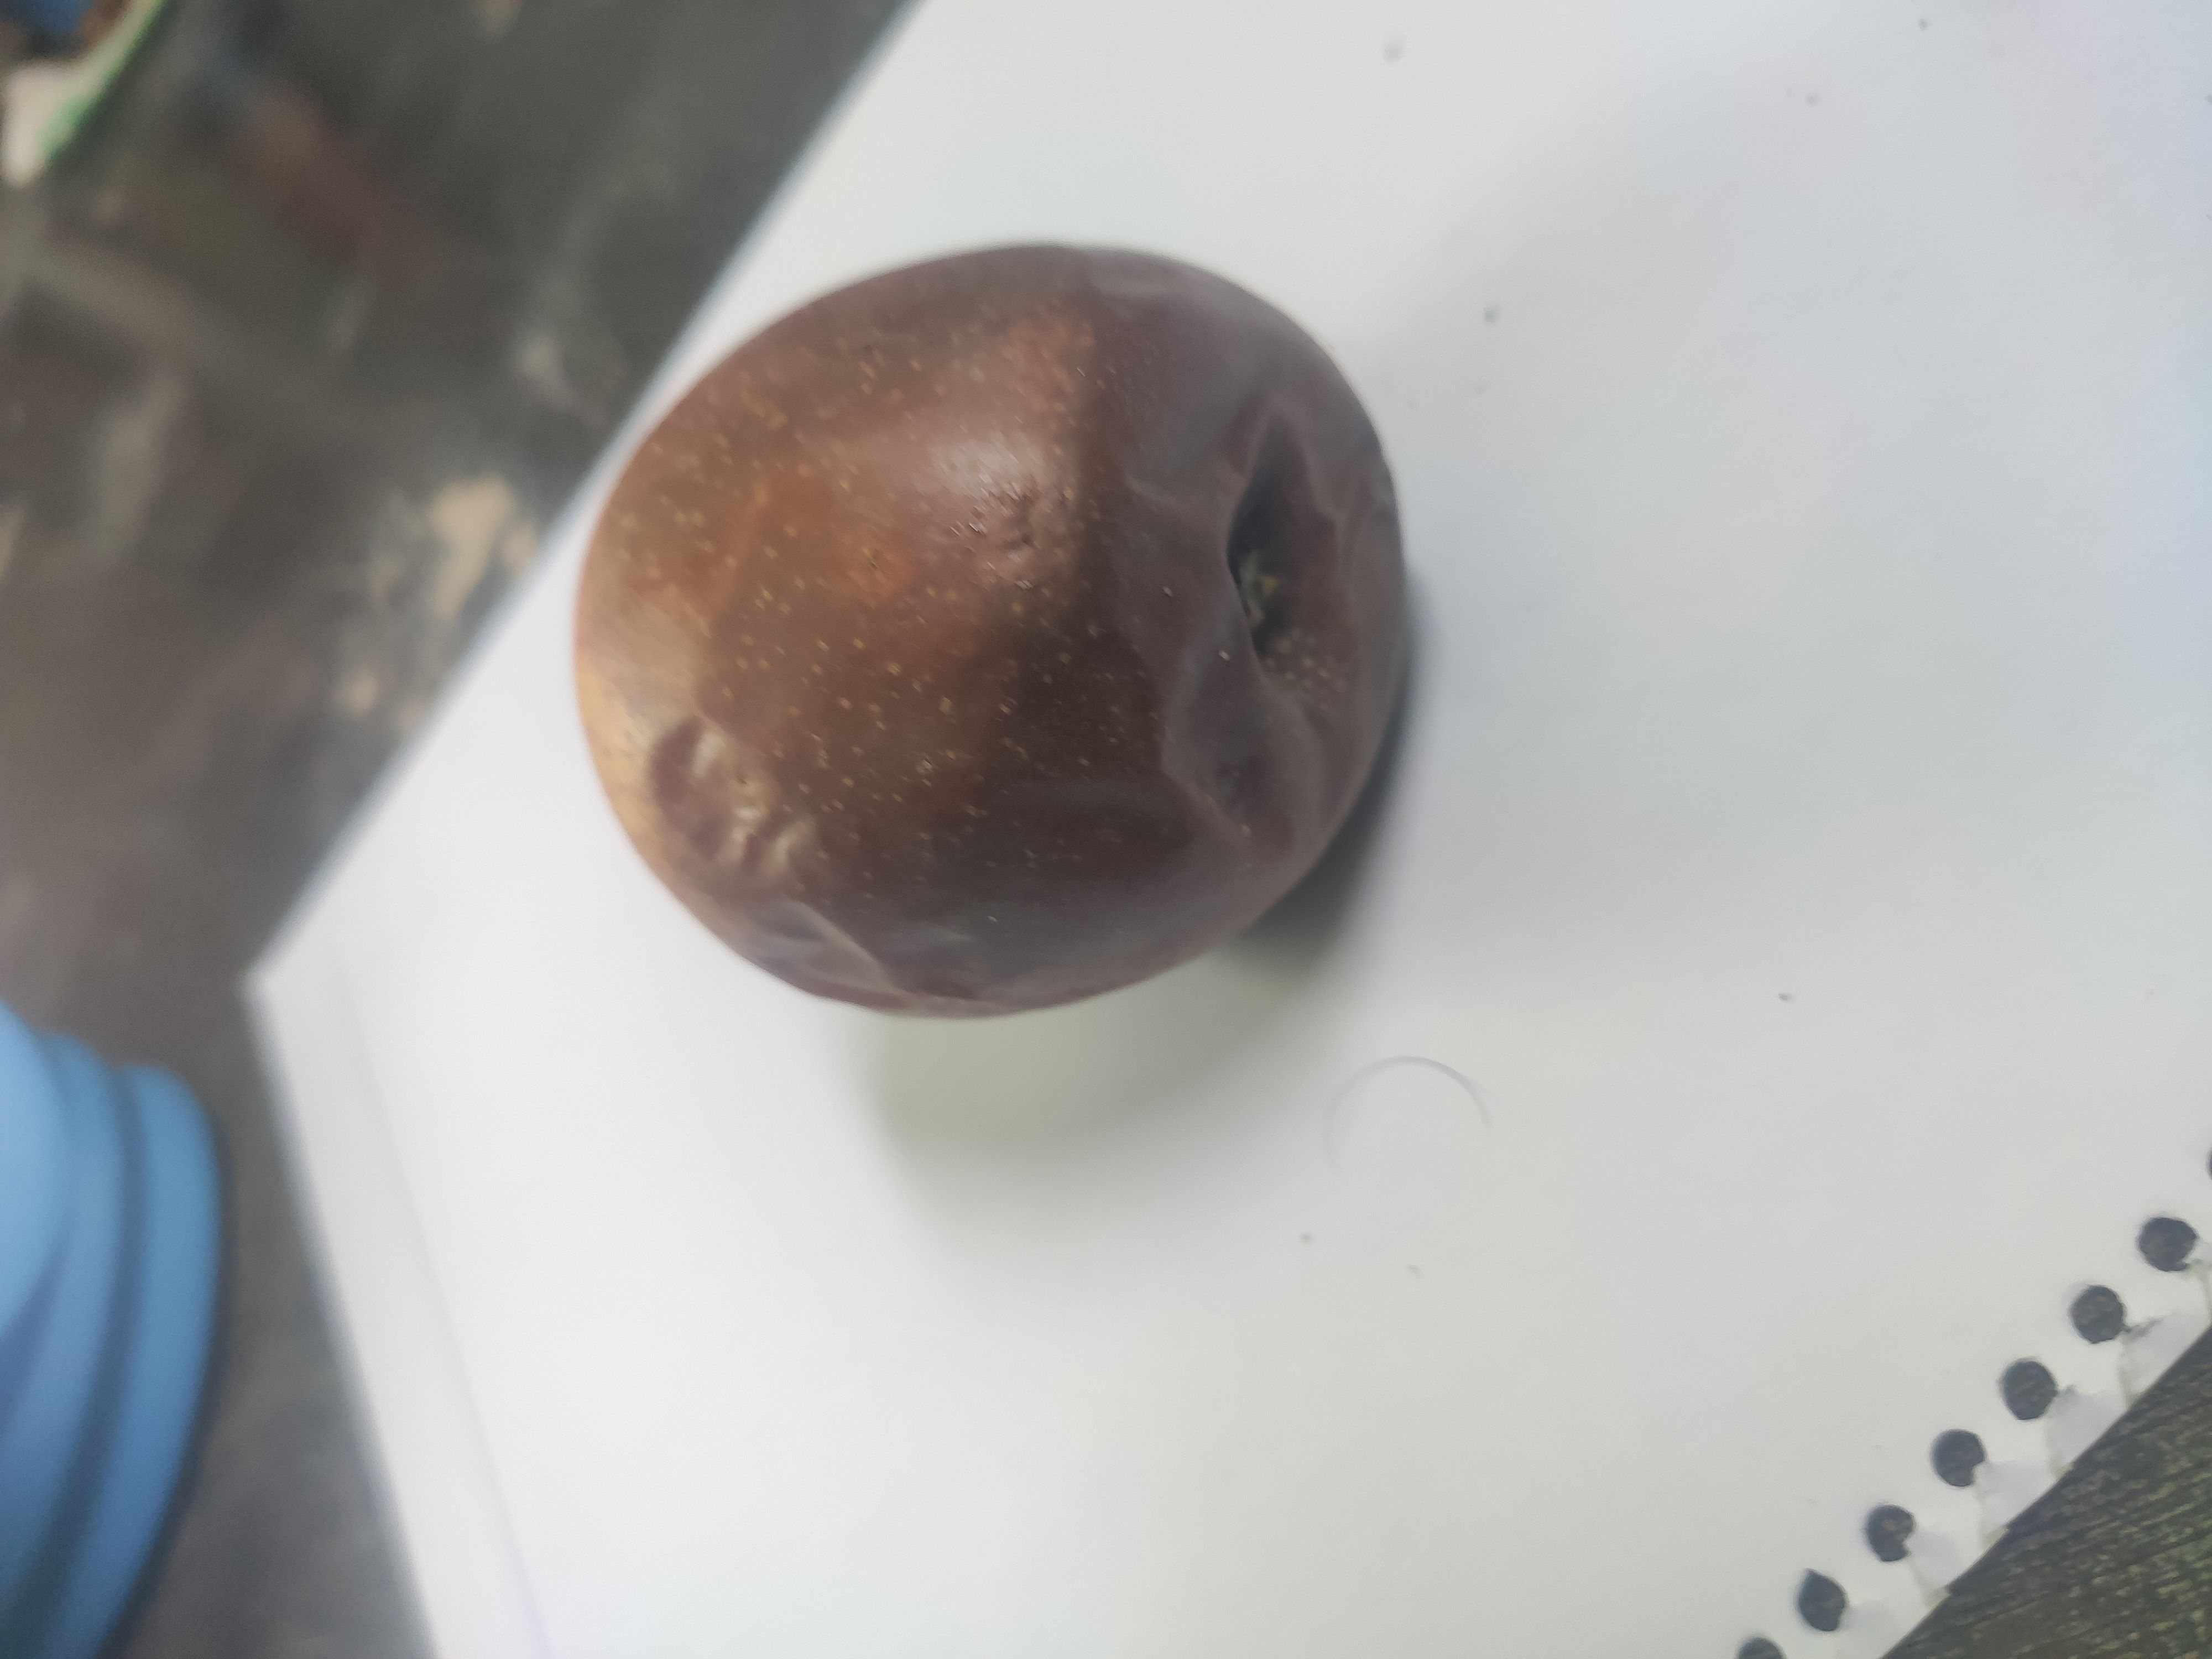
Fruit: apple
Grade: 3rd-grade